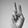
ASL letter: V